Verkhnyaya Toyma, Arkhangelsk Oblast

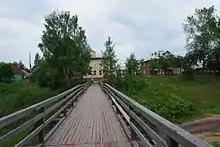
A wooden bridge in the selo of Verkhnyaya Toyma

The district contains 3 objects classified as cultural and historical heritage (all of local importance). These include